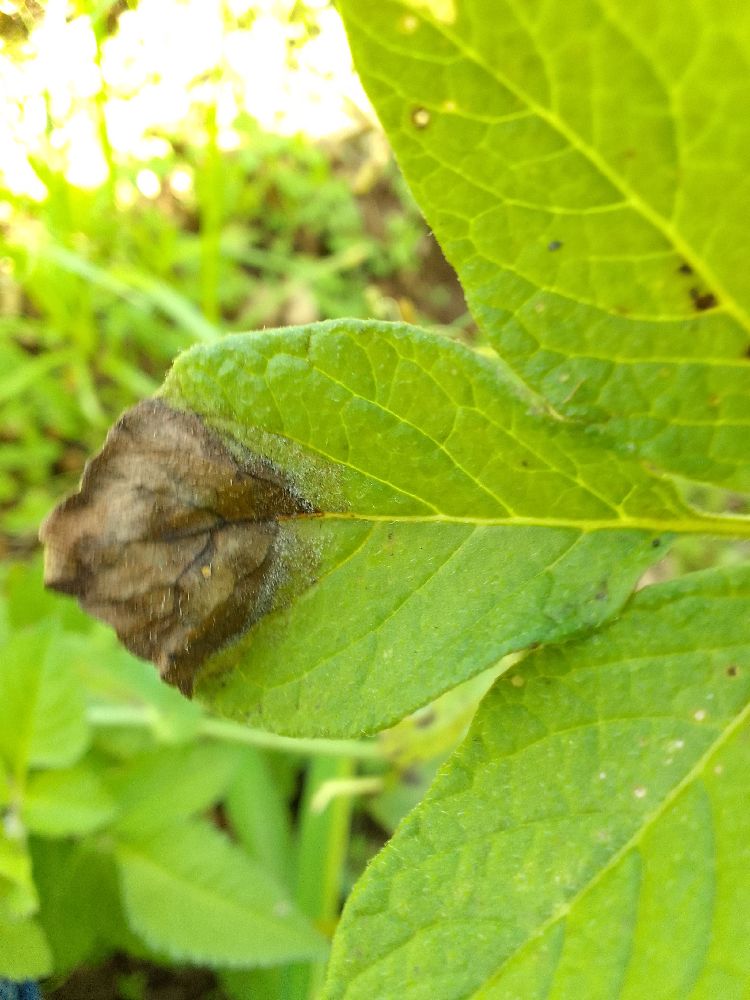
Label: Late blight